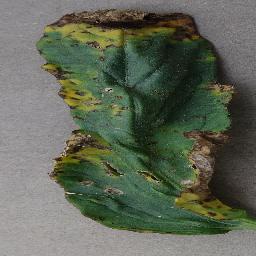
Label: Tomato___Bacterial_spot